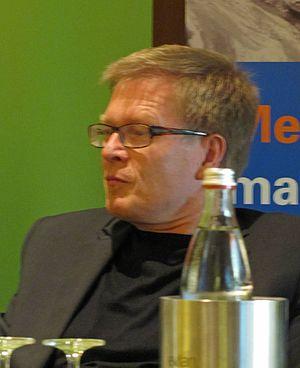
Paulus Hochgatterer, né à Amstetten le 16 juillet 1961, est un écrivain et psychologue pour enfants autrichien.